Frederick III, Prince of Salm-Kyrburg

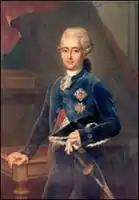

Frederick III, Prince of Salm-Kyrburg (Frederick John Otto Francis Christian Philip; 1744–1794) was the prince of Salm-Kyrburg, Hornes and Overijse, Gemen and Count of Solre-le-Château. He was the eldest son of Philip Joseph, Prince of Salm-Kyrburg and Princess Maria Theresa of Hornes, and he grew up at the French court. Through his mother, the eldest daughter of Maximilian, Prince of Hornes, he inherited all the possessions of the Hornes family. He held the title from 1779 to 1794.